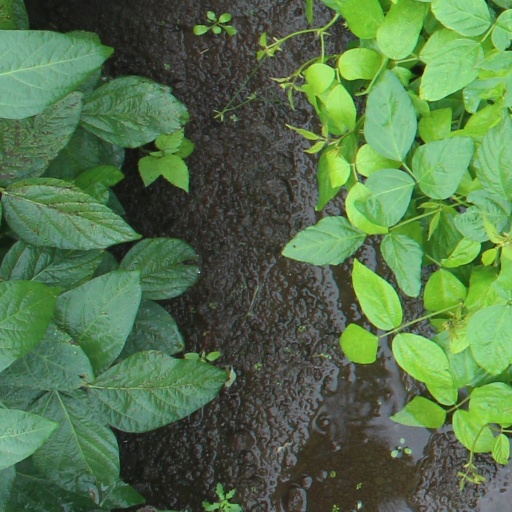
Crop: soybean